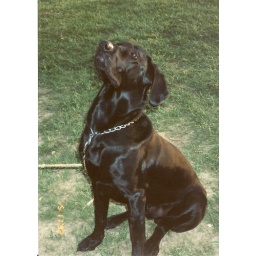
The best dog in the world - Frisky. He was a black lab and great dane mix. He was so loving.